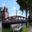
Label: bridge